Song dynasty

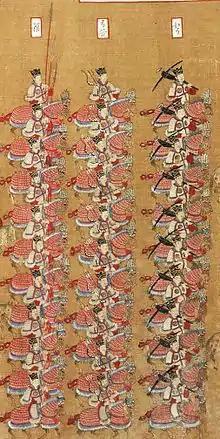
Armoured Song cavalry

Due to Song's enormous population growth and the body of its appointed scholar-officials being accepted in limited numbers (about 20,000 active officials during the Song period), the larger scholarly gentry class would now take over grassroots affairs on the vast local level. Excluding the scholar-officials in office, this elite social class consisted of exam candidates, examination degree-holders not yet assigned to an official post, local tutors, and retired officials. These learned men, degree-holders, and local elites supervised local affairs and sponsored necessary facilities of local communities; any local magistrate appointed to his office by the government relied upon the cooperation of the few or many local gentry in the area. For example, the Song government—excluding the educational-reformist government under Emperor Huizong—spared little amount of state revenue to maintain prefectural and county schools; instead, the bulk of the funds for schools was drawn from private financing. This limited role of government officials was a departure from the earlier Tang dynasty (618–907), when the government strictly regulated commercial markets and local affairs; now the government withdrew heavily from regulating commerce and relied upon a mass of local gentry to perform necessary duties in their communities.